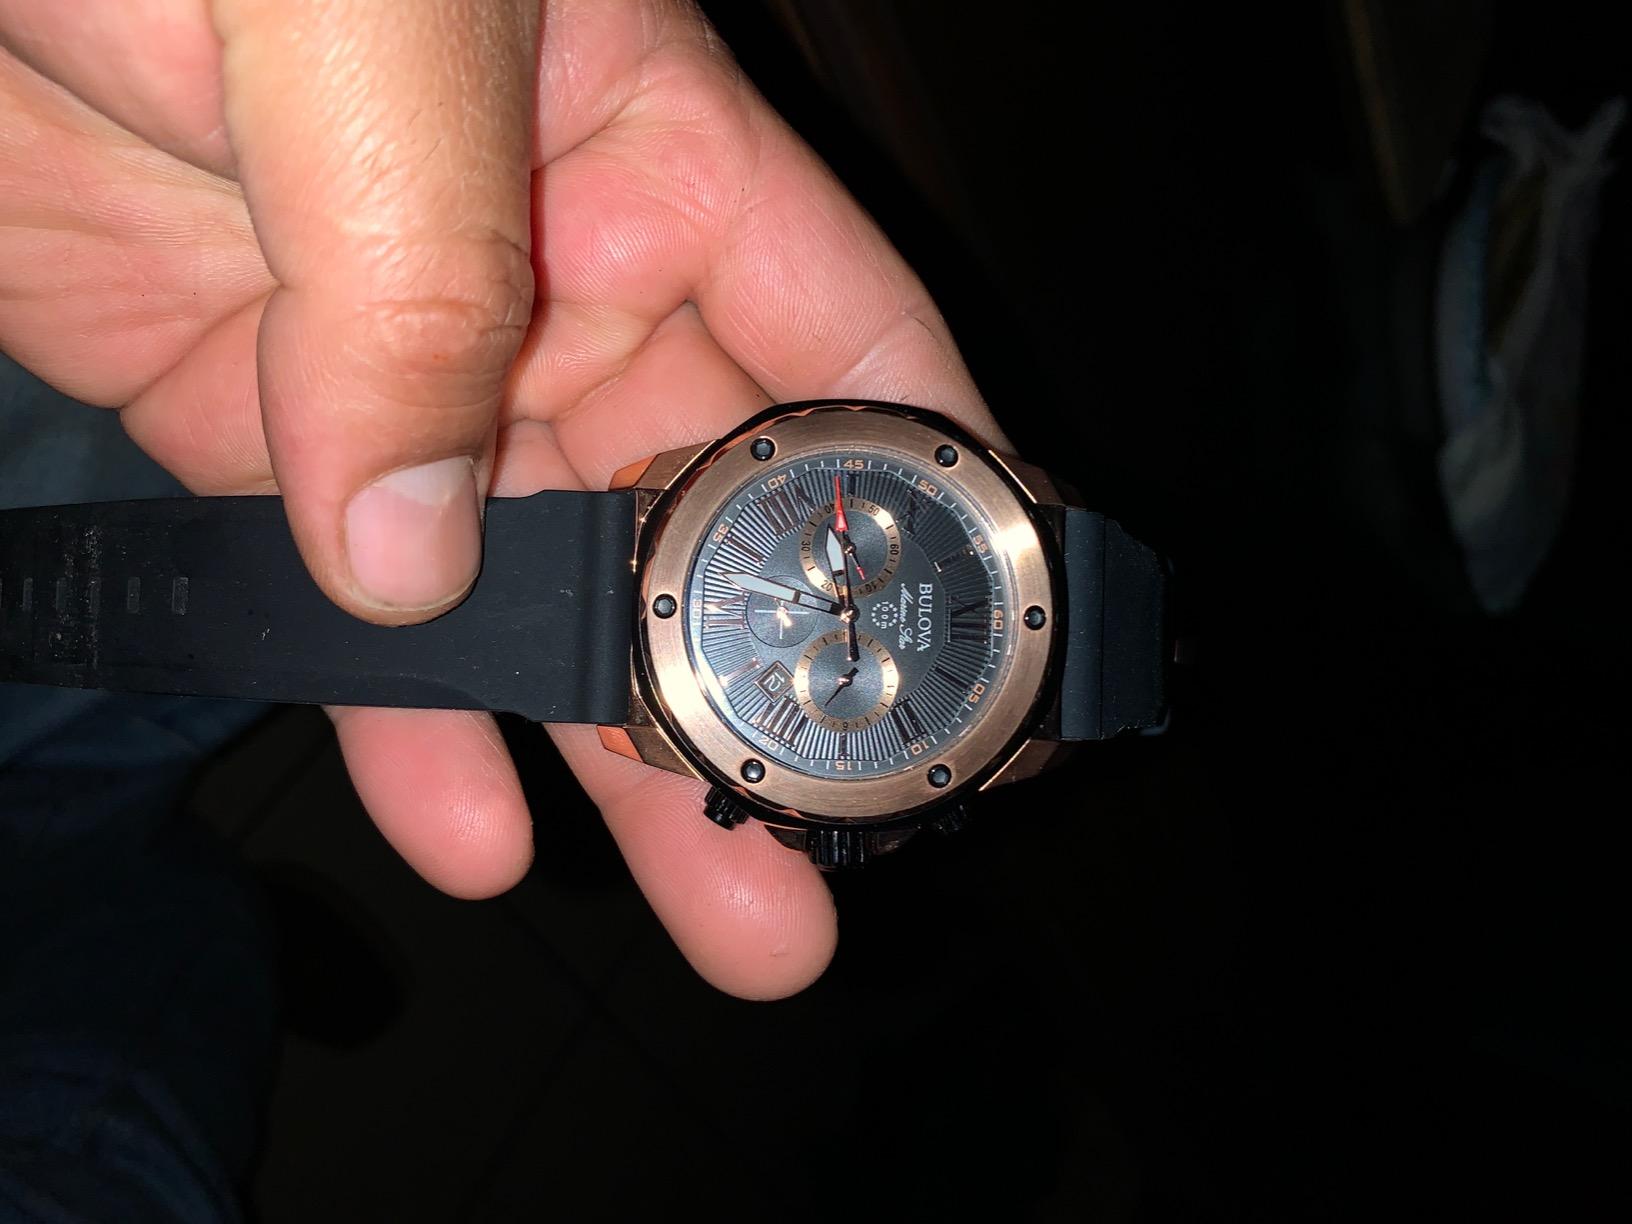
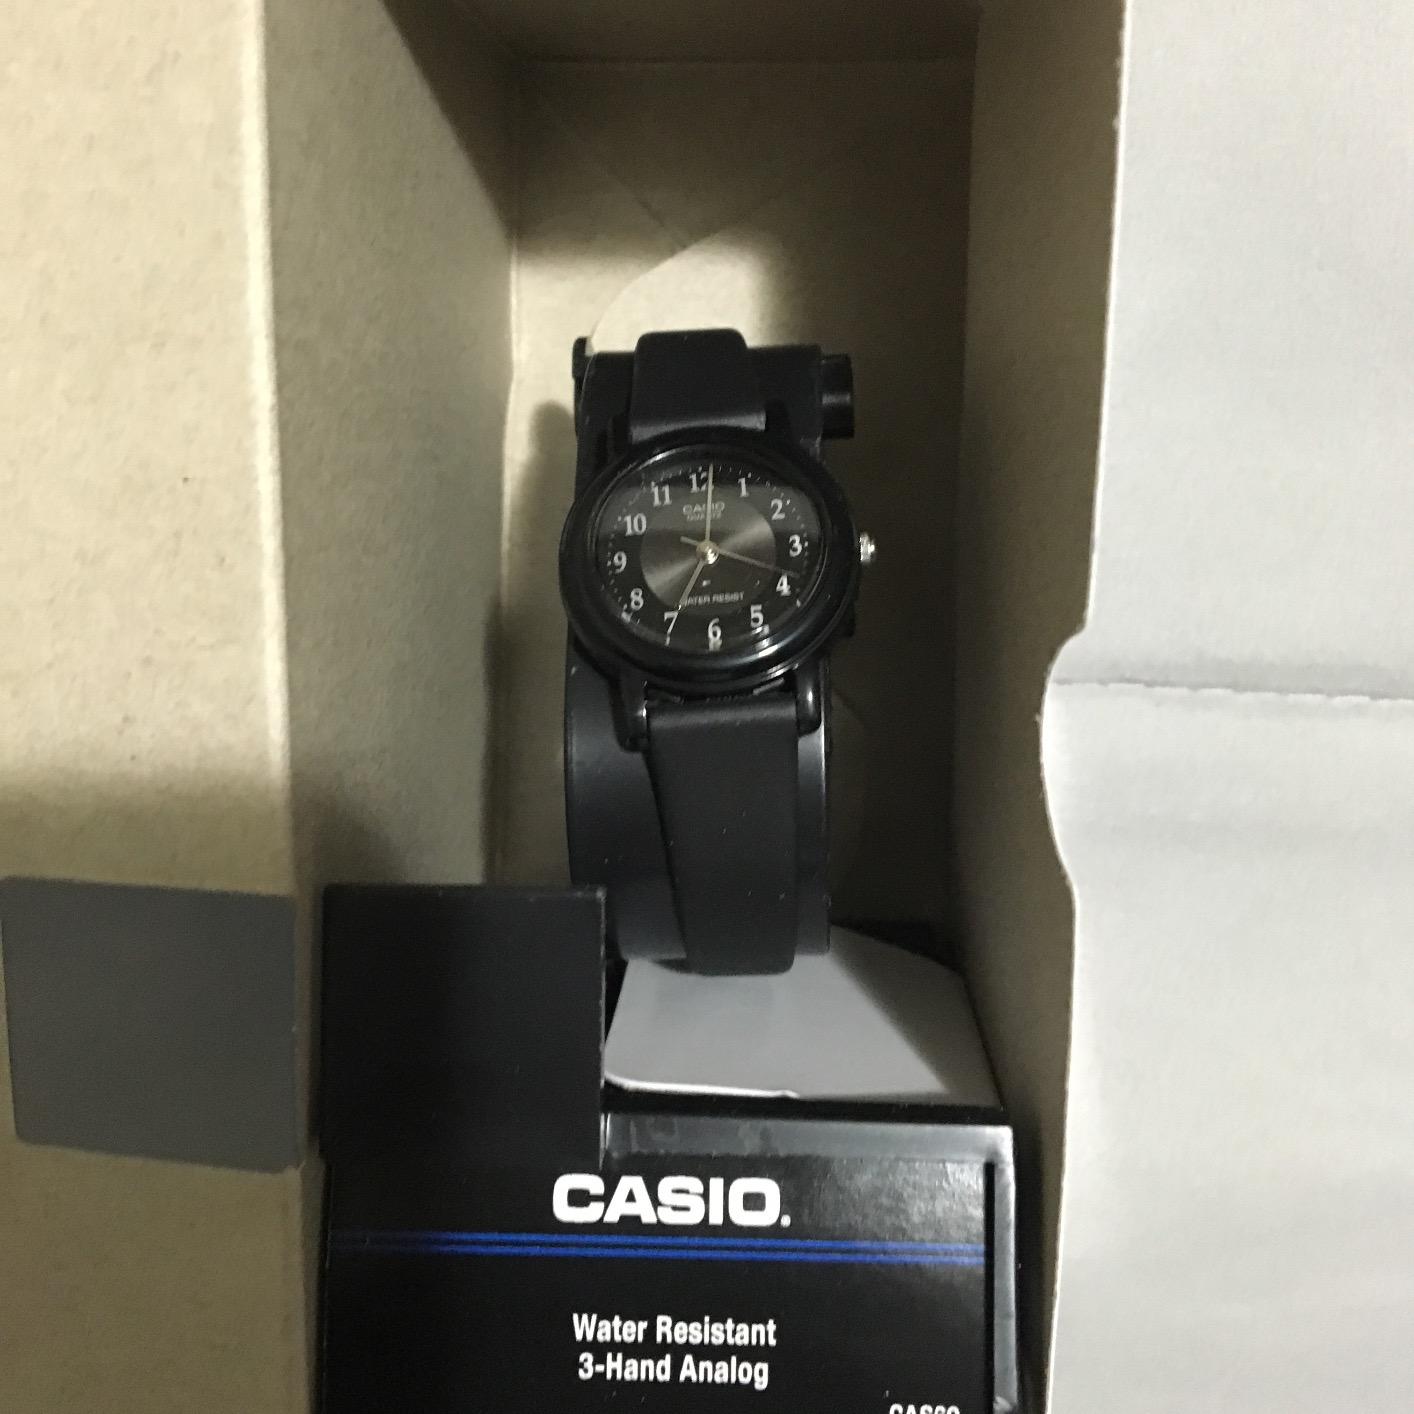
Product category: accessories_watch
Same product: no